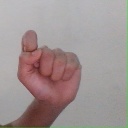
अक्षर: घ